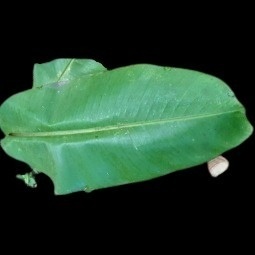
Label: Calcium